Armed Forces of Turkmenistan

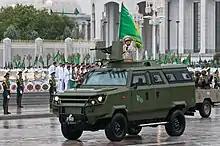
A vehicle of the security service in 2011

The Presidential Security Service is responsible for ensuring the protection and security of the president. Established in November 1990, it is a directly reporting body of the President of Turkmenistan and not part of the Ministry of Defense. During state visits to foreign countries, the service provides at least 10 agents to protect the president. The Presidential Security Service is currently composed of 2,000 employees.